Valmari Toikka

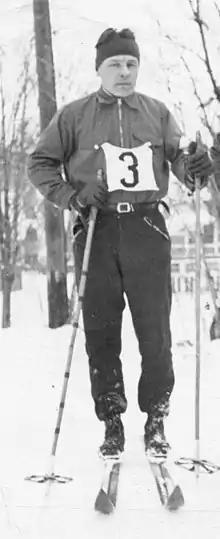
Valmari Toikka 1932

Volmari "Valmari" Toikka (December 27, 1902 in Kannusjärvi, Kymenlaakso – December 21, 1990) was a Finnish cross-country skier who competed in the 1932 Winter Olympics.